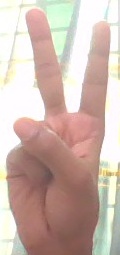
ASL sign: 2